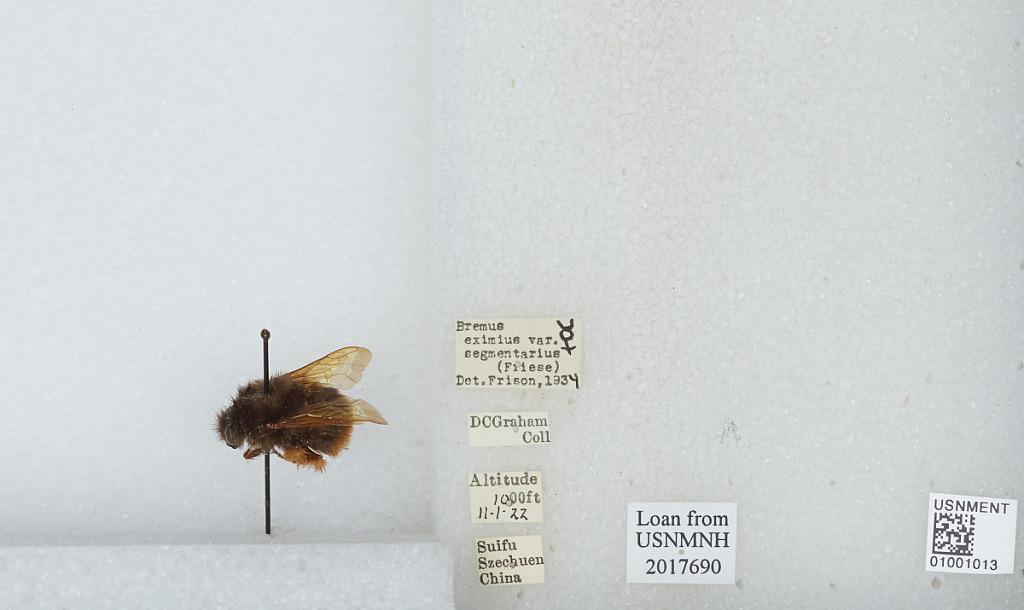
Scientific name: Bombus (Rufipedibombus) eximius Smith
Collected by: D. Graham
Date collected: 1922-11-1
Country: China
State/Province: Sichuan
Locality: Yibin
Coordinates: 28.77, 104.62
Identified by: Frison